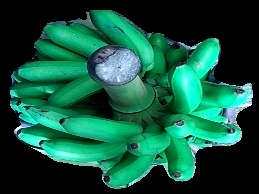
Variety: rasbale
Grade: grade1